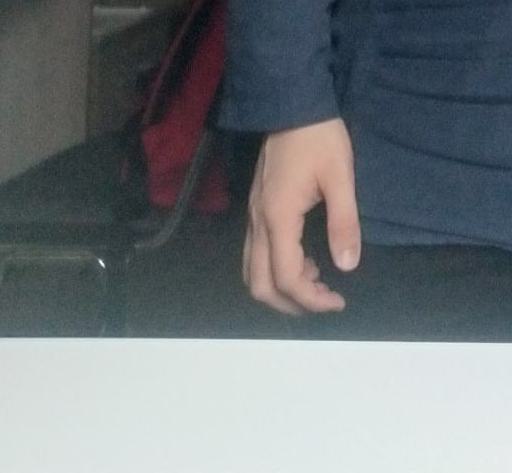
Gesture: no_gesture